Shared Zone

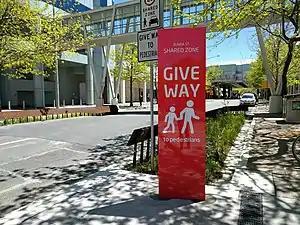
A group of signs marking the start of a shared zone in Canberra

A shared zone is an implementation of a living street in Australia and New Zealand, where pedestrians, cyclists and motorised traffic share the same road space. Special rules and speed limits apply for shared zones. Shared zones are related, but not automatically the same as shared space, which is a somewhat wider concept including elements such as urban design.